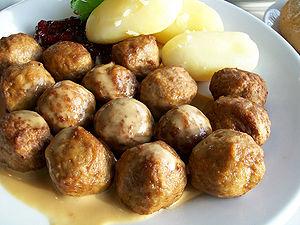
La sauce brune est présente dans les cuisines danoise, suédoise et norvégienne.